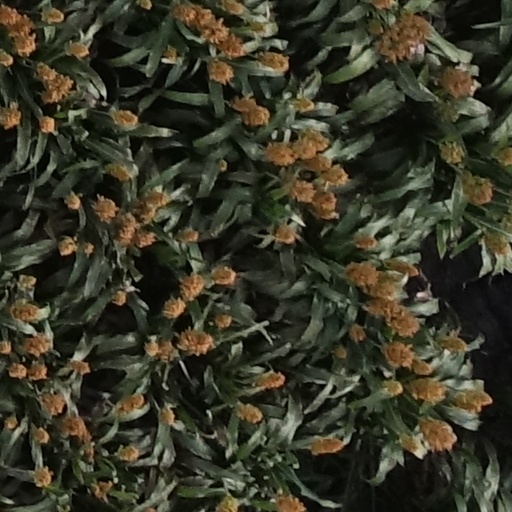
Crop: sorghum